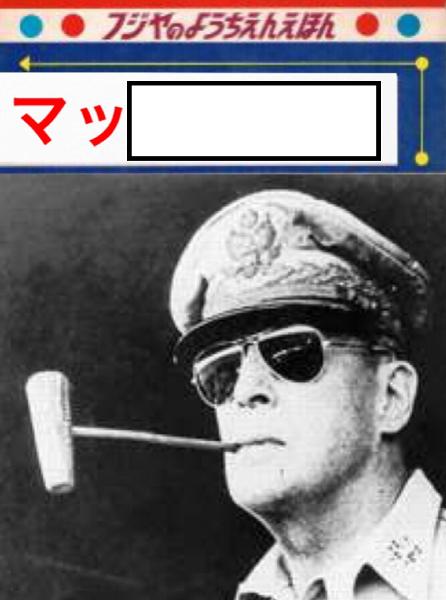
回答: ッチ忘れた......